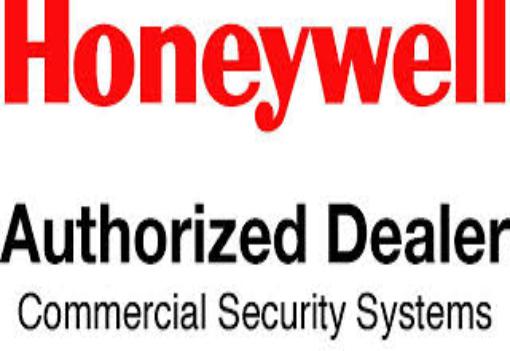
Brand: Honeywell
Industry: Necessities